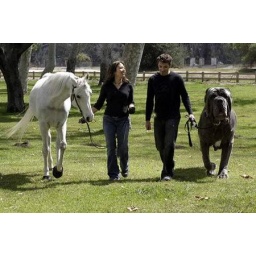
According to the Guinness book of world records, this is the biggest dog in the world.